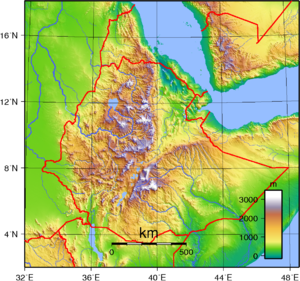
L'agriculture en Éthiopie est le moteur de l'économie du pays. Elle représente environ la moitié du produit intérieur brut, 60 % des exportations et 80 % des emplois.
Les plateaux d'Éthiopie, également appelés trapps d'Éthiopie ou toit de l'Afrique, sont un ensemble de horsts situés en Éthiopie et formant les régions les plus élevées en altitude du pays.
Située au cœur de la corne de l'Afrique de l'Est, l'Éthiopie possède la dixième plus grande superficie de l'Afrique avec un territoire de 1 127 127 km². L'Éthiopie est encadrée au nord par l'Érythrée et le Soudan, à l'ouest par le Soudan du Sud, à l'est par Djibouti et la Somalie, et au sud par la Somalie et le Kenya.